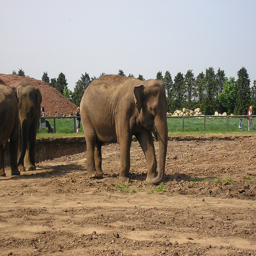
an elephant walking away from two other elephants
a couple of elephants walk through an open area
Elephants standing in dirt area of enclosure with onlookers.
Three elephants standing around in a zoo in the dirt
some elephants dirt a small hill grass and some trees